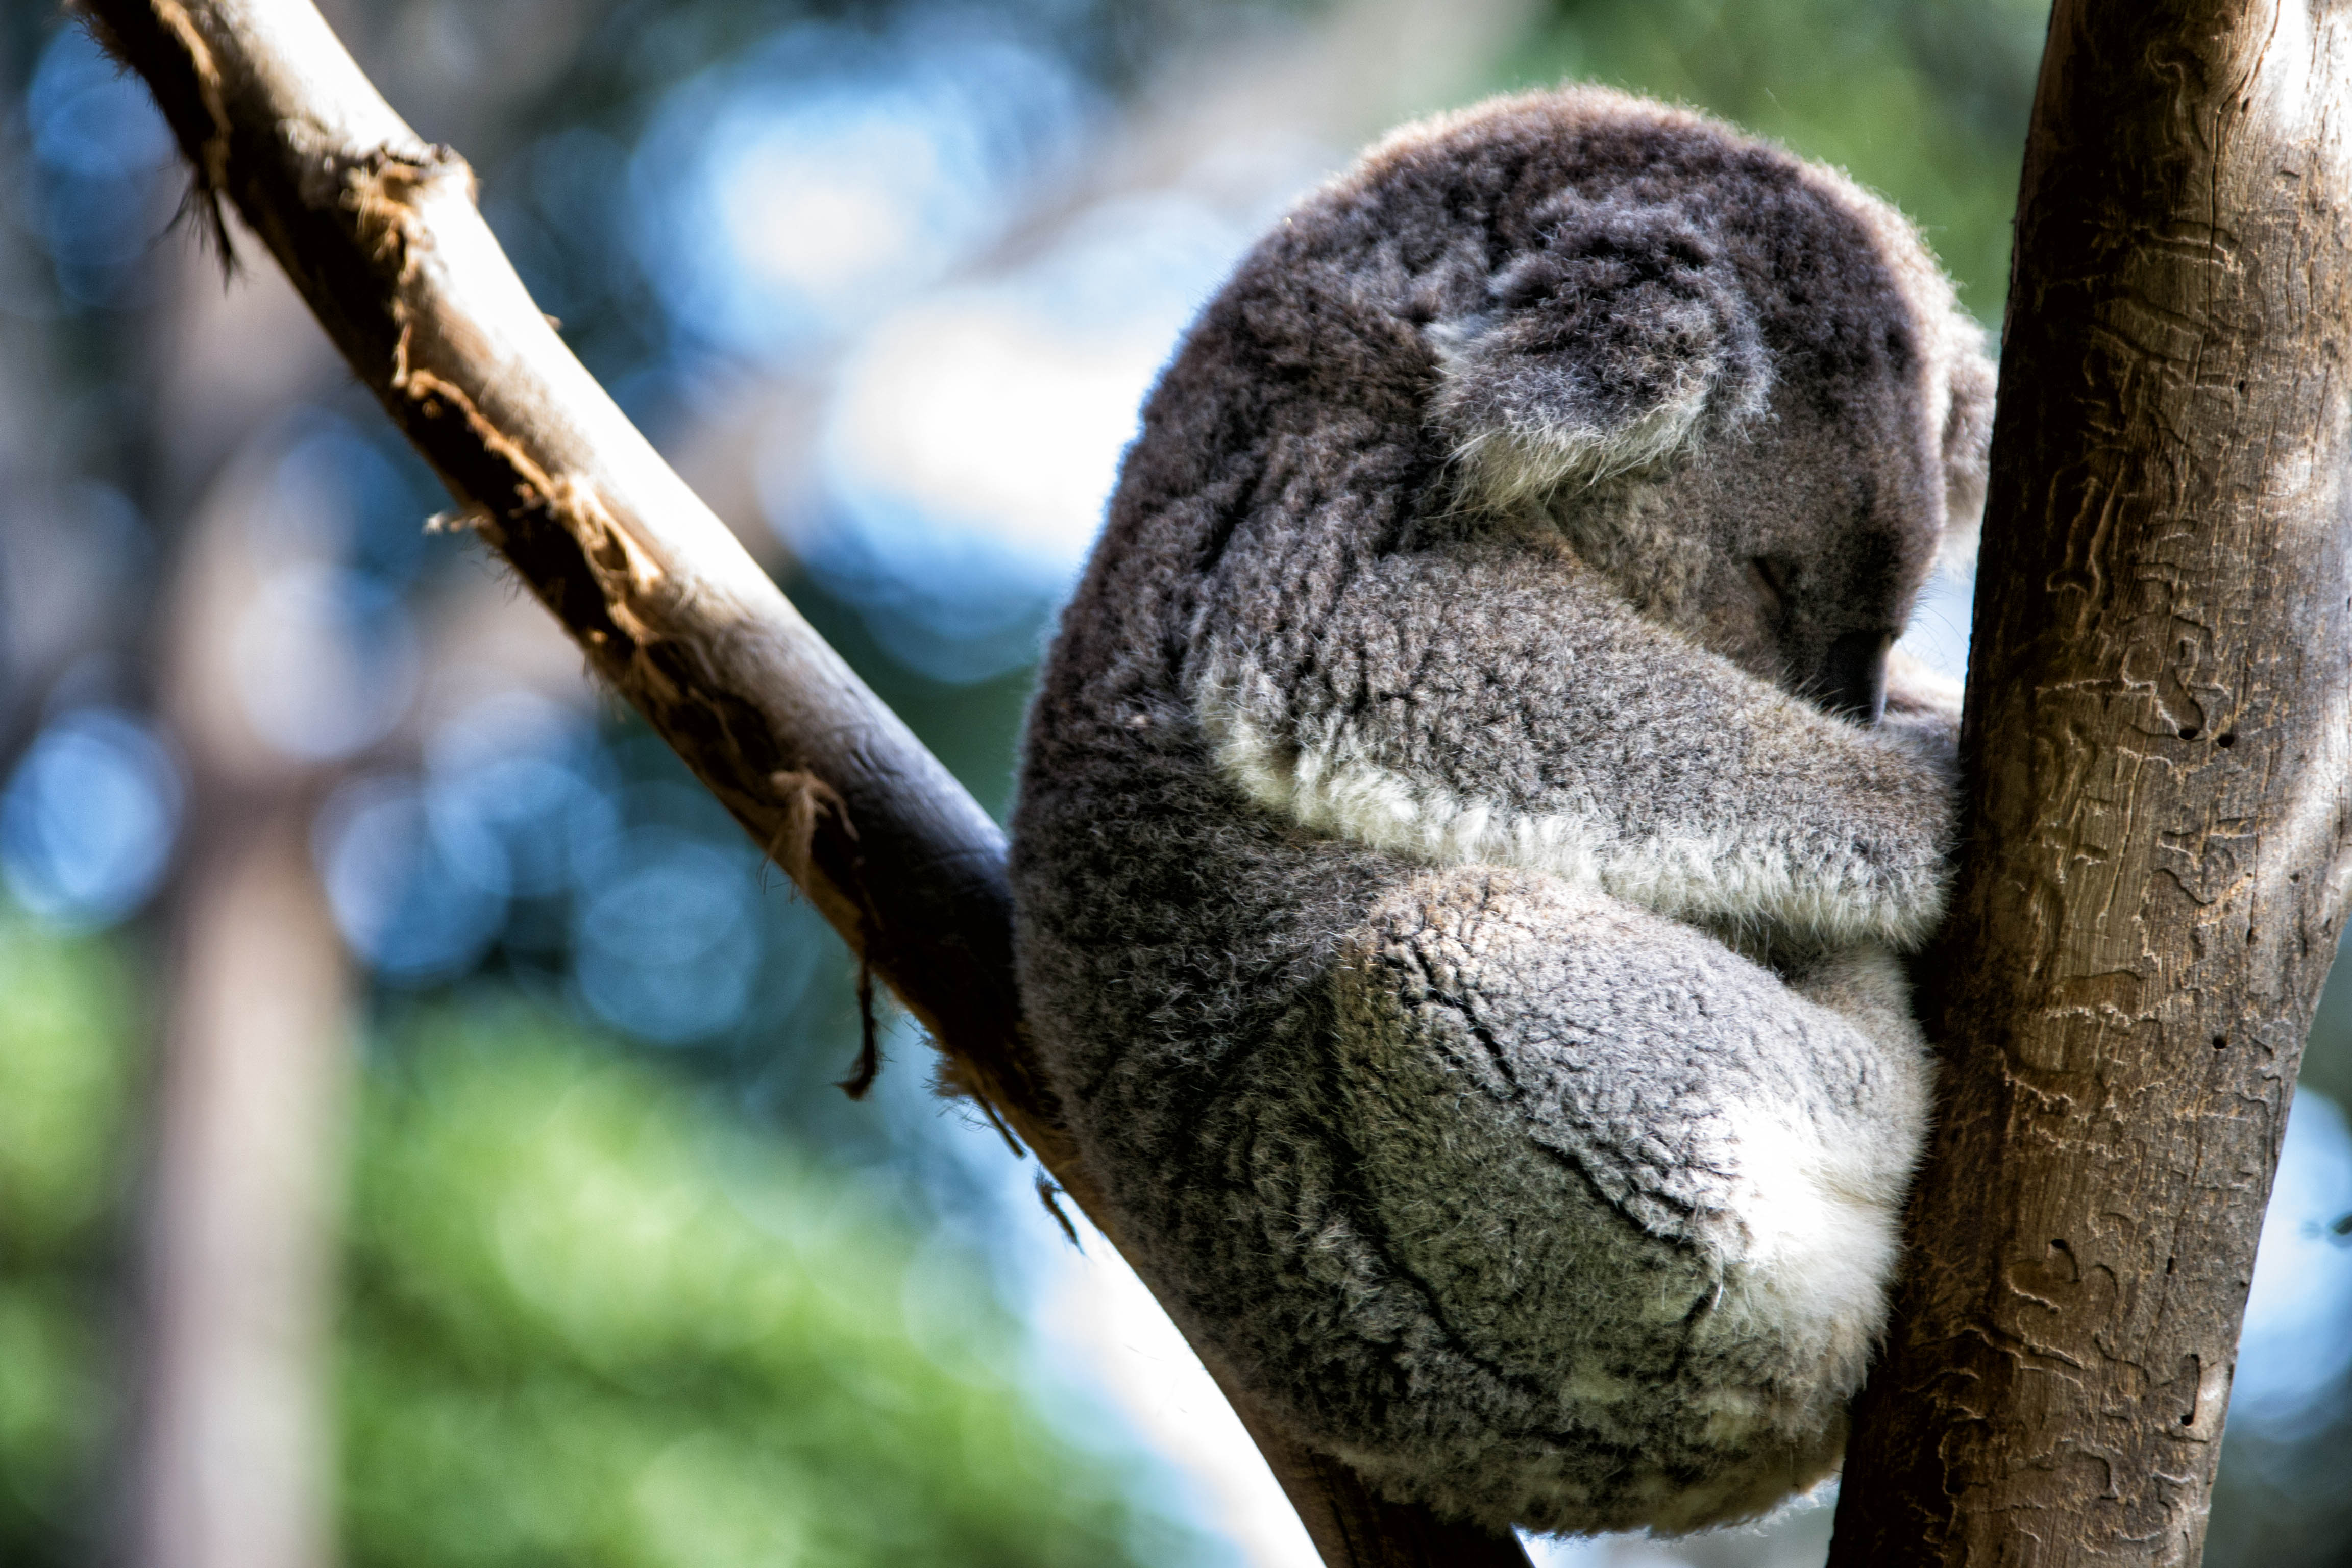
nature, branch, wildlife, zoo, mammal, fauna, vertebrate, koala, marsupial